Azedo Gneco

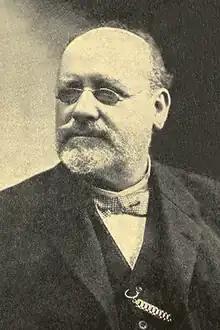
Azedo Gneco, Portuguese Socialist

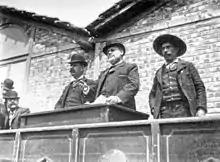
Azedo Gneco at a republican gathering in Lisbon in 1907

Eudóxio César Azedo Gneco (21 June 1849 in , Benavente – 29 June 1911 in Lisbon), better known as "Azedo Gneco", was a Portuguese engraver, medalist, apprentice sculptor and political activist, of Italian ancestry. An orator and journalist, he was one of the founders of the Portuguese Socialist Party in 1875 and one of its first leaders.